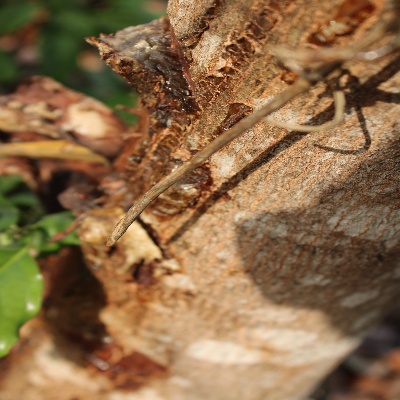
Crop: Cashew
Condition: gumosis